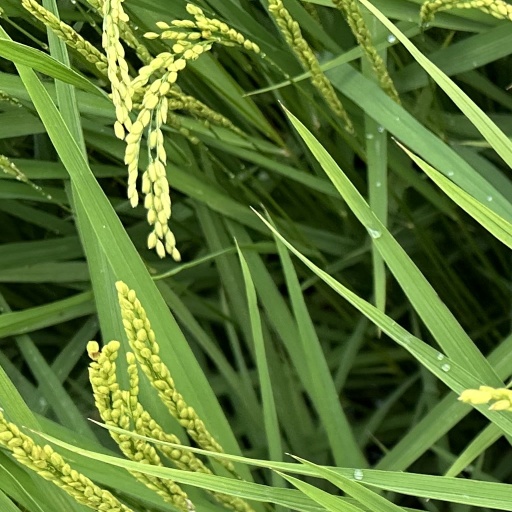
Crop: rice